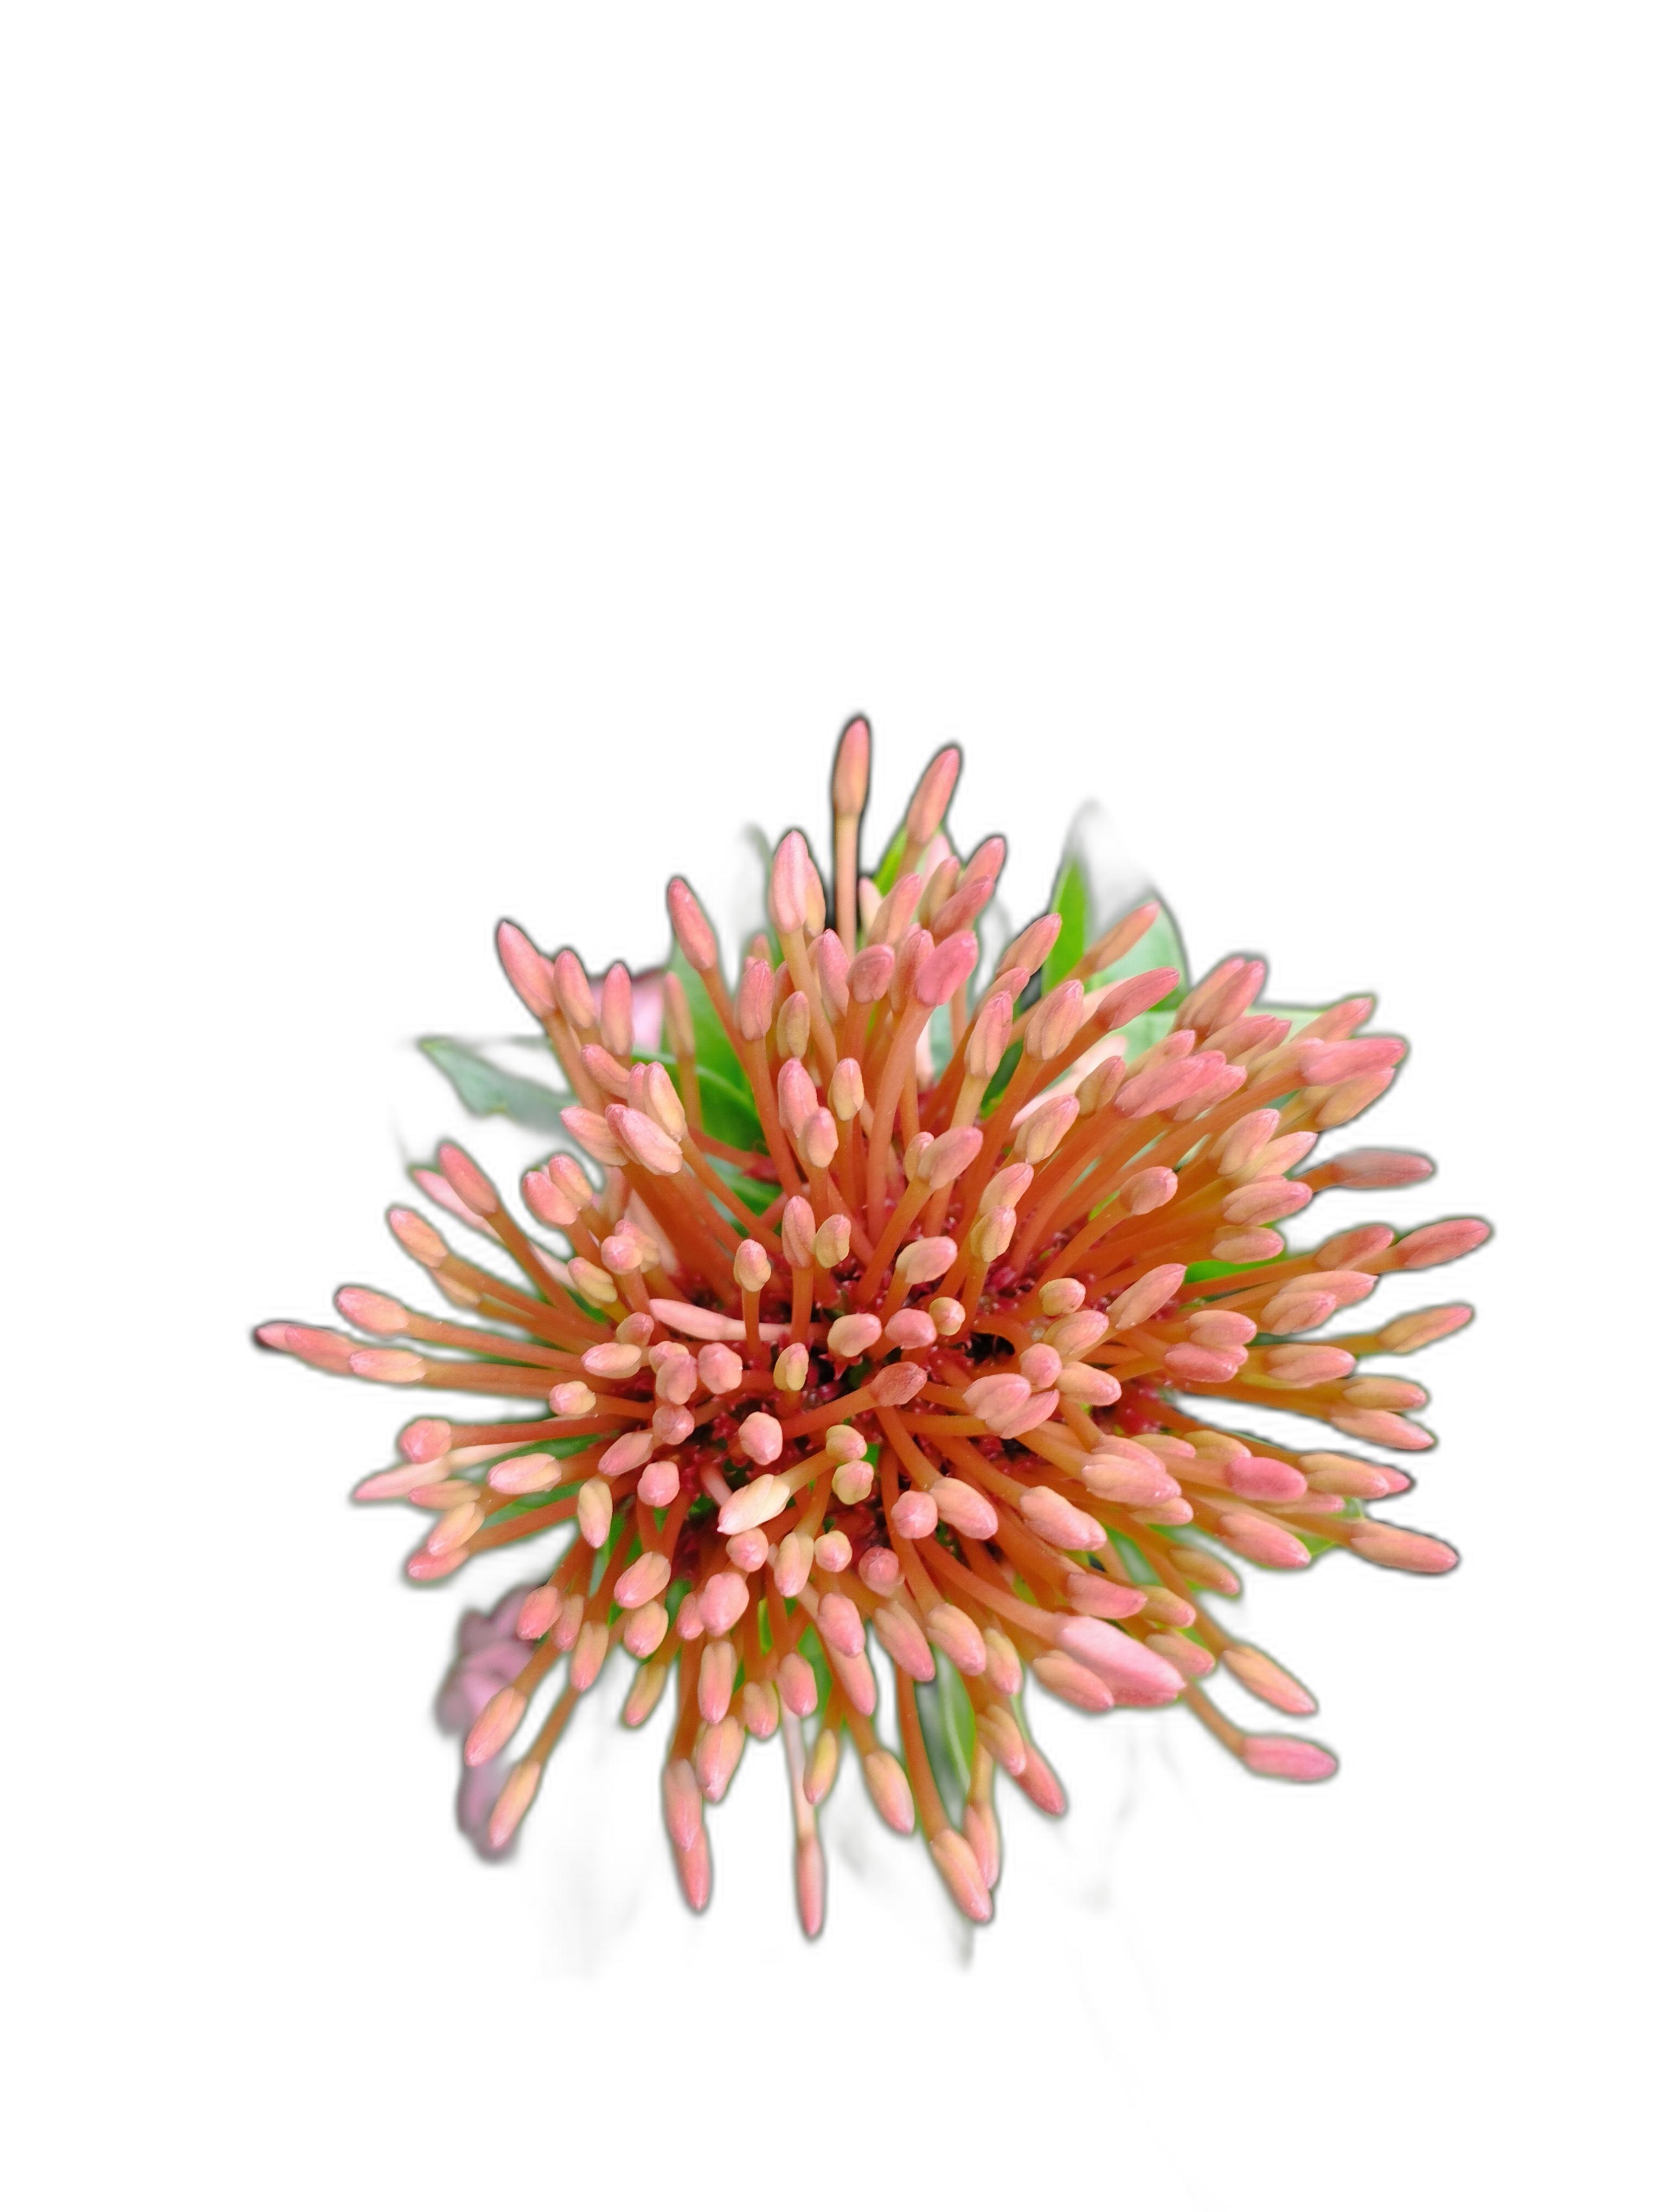
Label: Jungle geranium